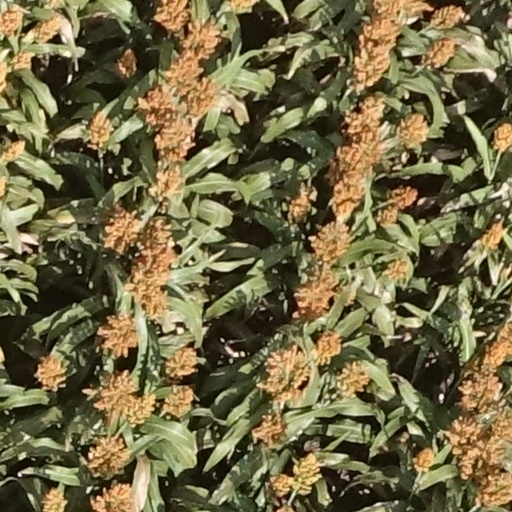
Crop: sorghum